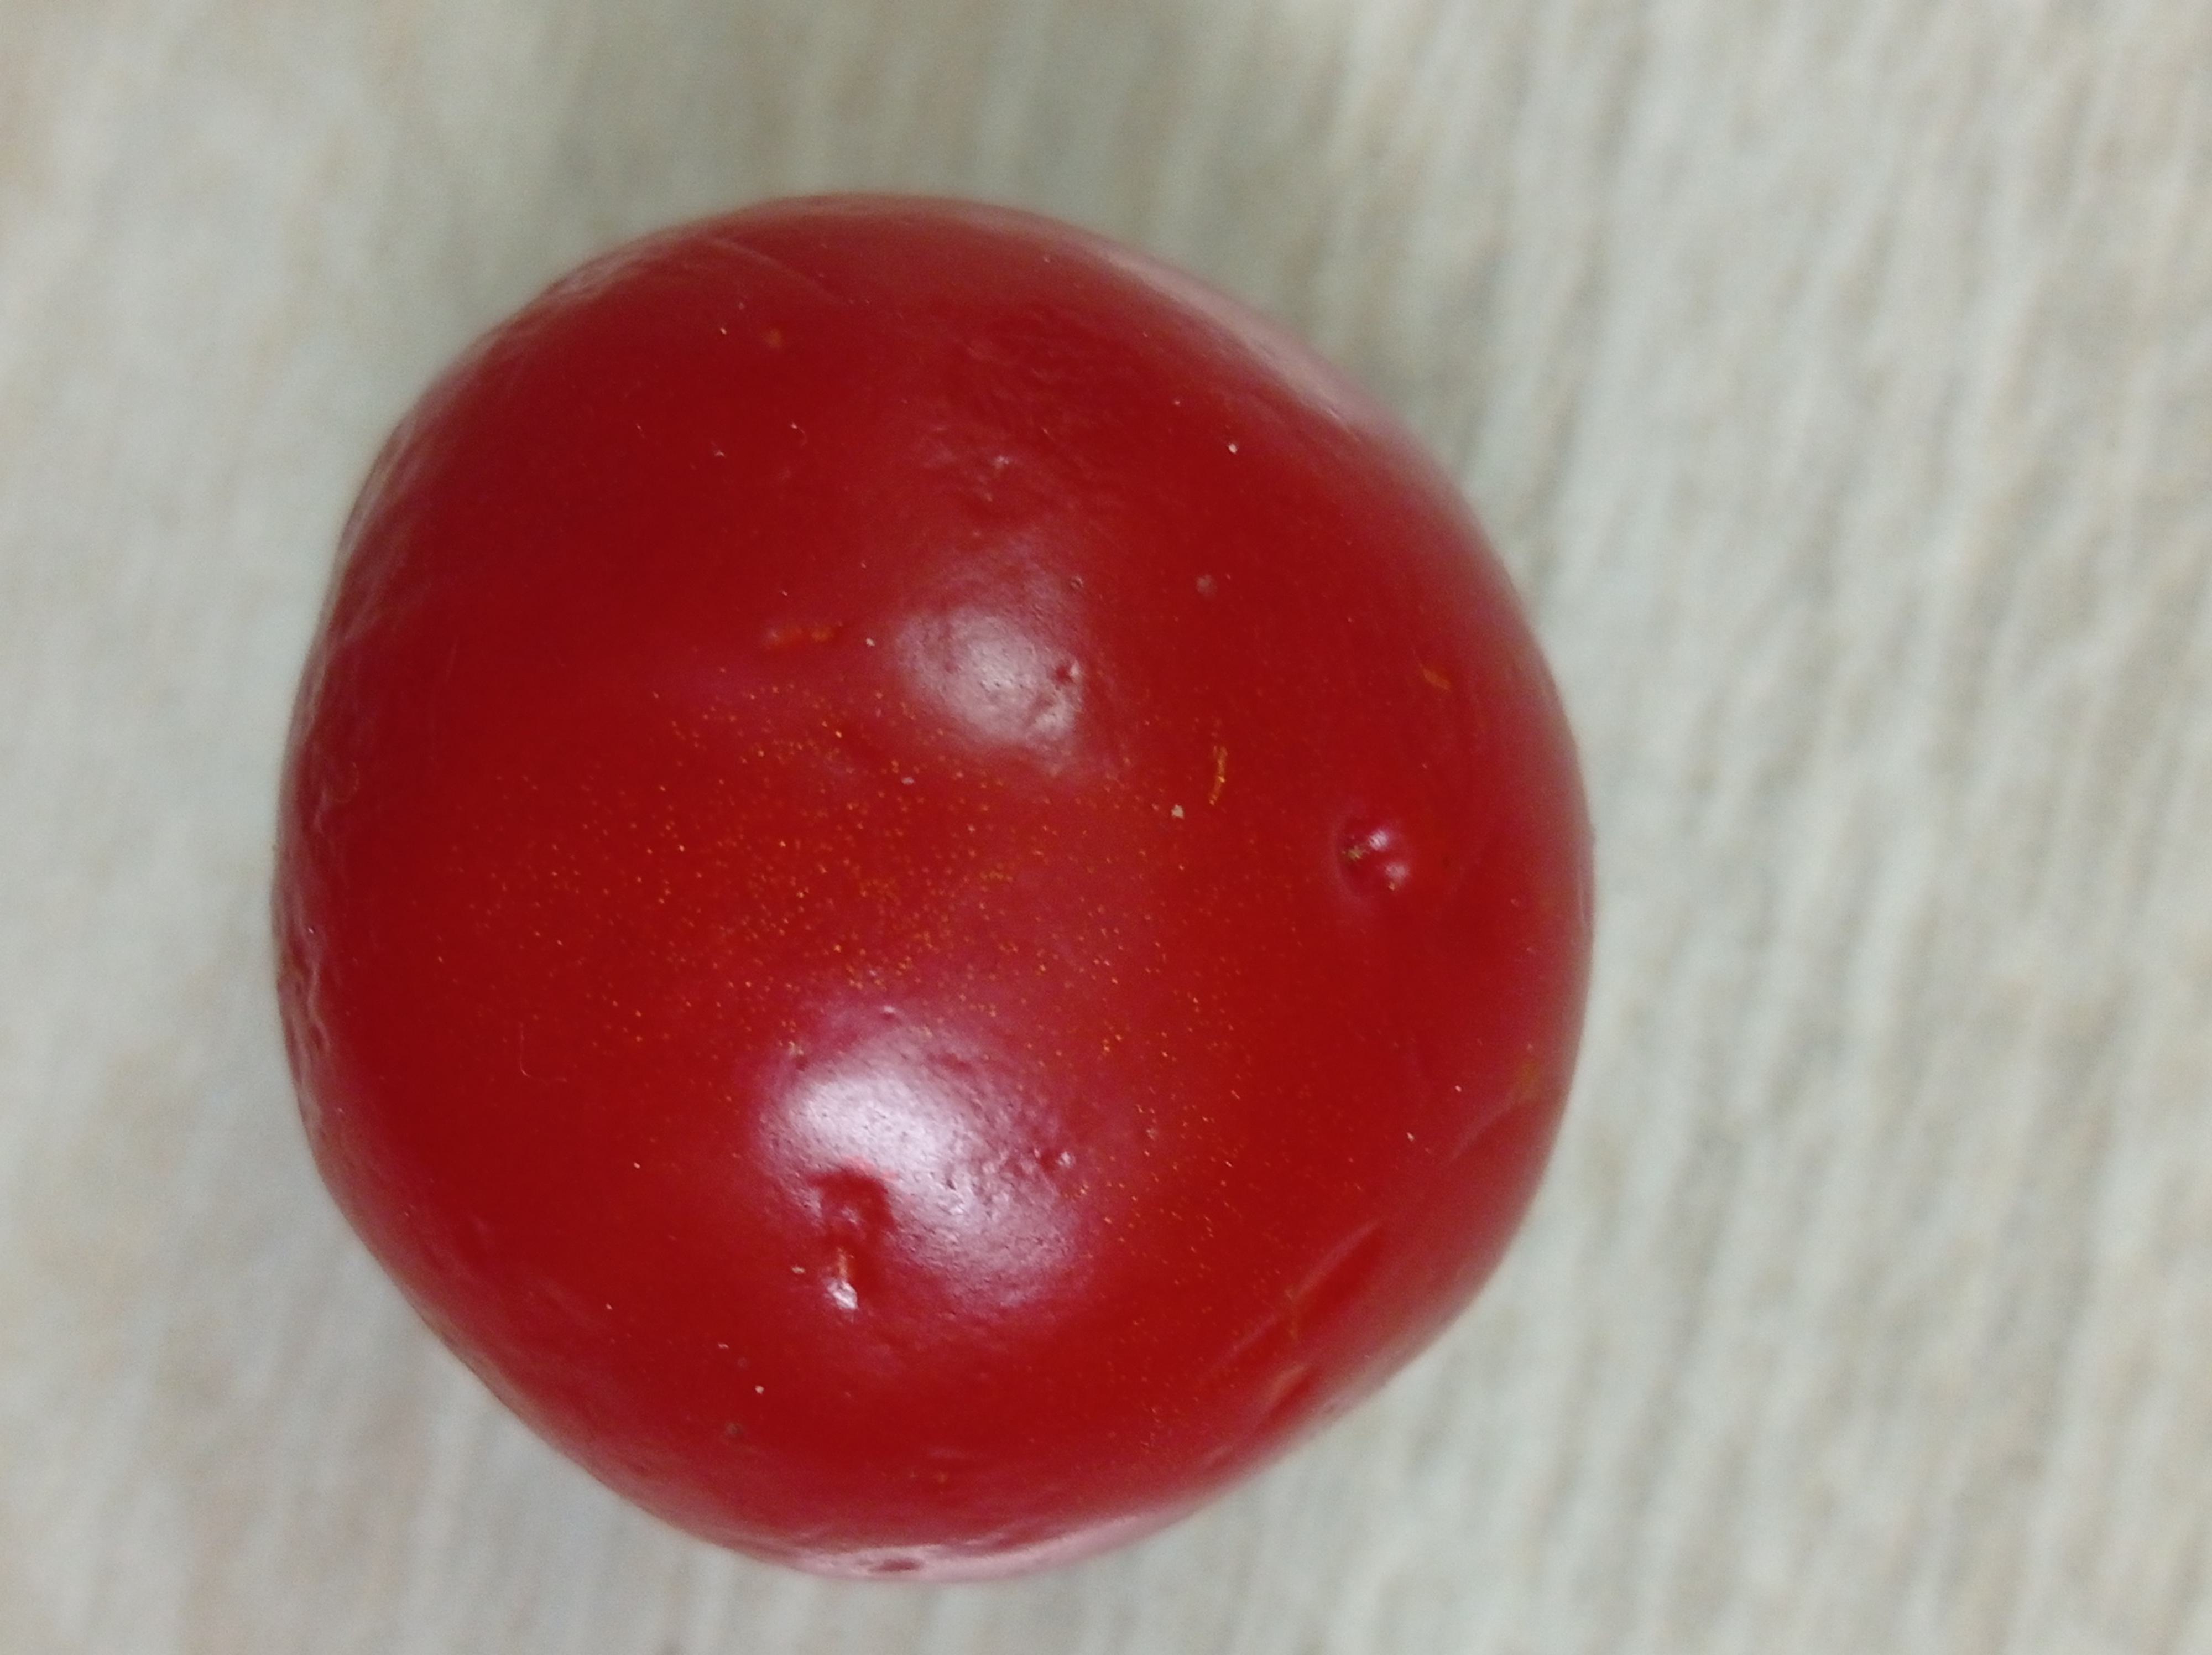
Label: Fresh